Pre-Raphaelite Brotherhood

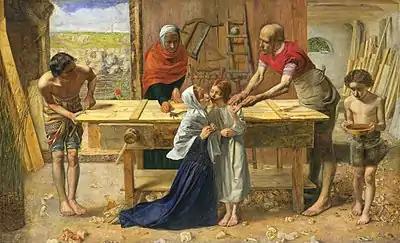
"Christ in the House of His Parents", by John Everett Millais, 1850

In 1850, the Pre-Raphaelite Brotherhood became the subject of controversy after the exhibition of Millais's painting "Christ in the House of His Parents" was considered to be blasphemous by many reviewers, notably Charles Dickens. Dickens considered Millais's Mary to be ugly. Millais had used his sister-in-law, Mary Hodgkinson, as the model for Mary in his painting. The brotherhood's medievalism was attacked as backward-looking and its extreme devotion to detail was condemned as ugly and jarring to the eye. According to Dickens, Millais made the Holy Family look like alcoholics and slum-dwellers, adopting contorted and absurd "medieval" poses.